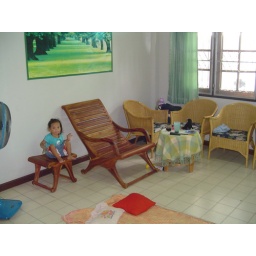
Aug'07 Holiday, Hua Hin, Thailand.Our house in Soi 63 - ground floor, main living area.